2004 Tour de France, Prologue to Stage 9

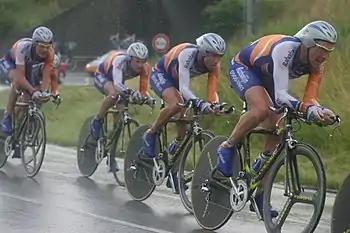
The team struggles to a sixth-place finish in the team time trial. The wet and grueling conditions made the course hazardous.

This 64.5 km stage was the team time trial, an event with some vociferous critics. This year, new rules were introduced for this stage to reduce the impact on the lighter-weight climbing teams. Under the new rules, the second place team would not receive a time penalty more than 20 seconds slower than the first place team for the purposes of the general classification. The third place team would not receive more than 30 seconds loss to that of the first, the fourth place 40 seconds, and so on to a maximum time deficit of three minutes. The course for the time trial had numerous gentle slopes, none of which merited a category. The day started dry but heavy rain quickly picked up.